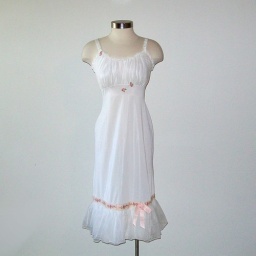
Beautiful vintage nightgown in white with three cross-stitched rose appliques. ruffled bottom has a romantic pink ribbon with a cross-stitched floral design.